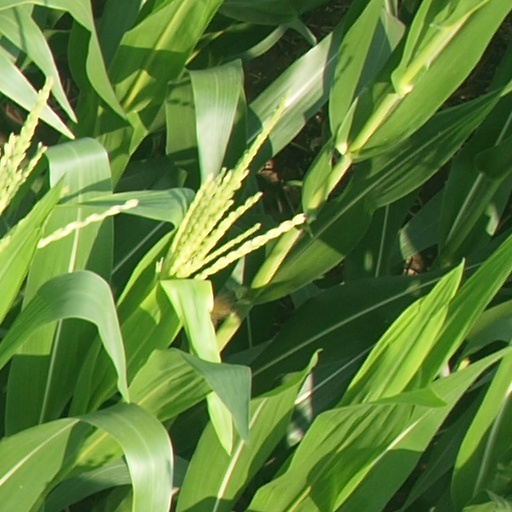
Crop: maize; corn